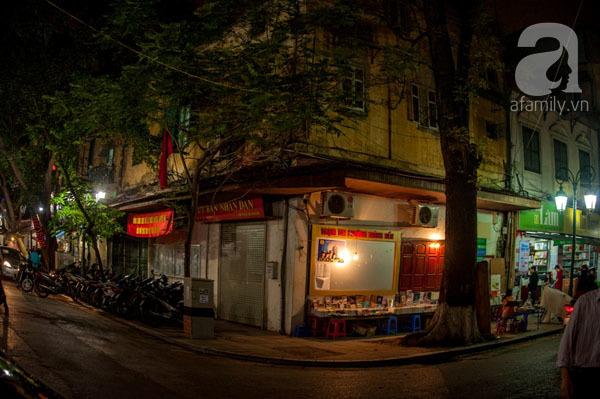
không có chiếc xe ô tô nào đang di chuyển trong khung hình